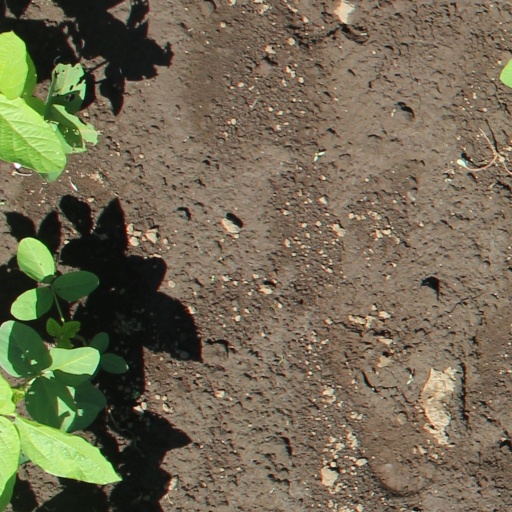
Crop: soybean